Makuṭa

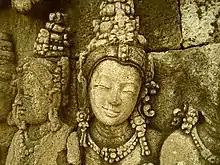
Lalitavistara bas-relief of Borobudur describing devas (gods) wearing "jatamakuta" delighted listening to dharma, 9th century Java.

The crown, in its various forms, originated as headdresses symbolizing the , the matted hair of an ascetic formed into the shape of a crown, often found in the iconography of Shiva and Avalokiteśvara.